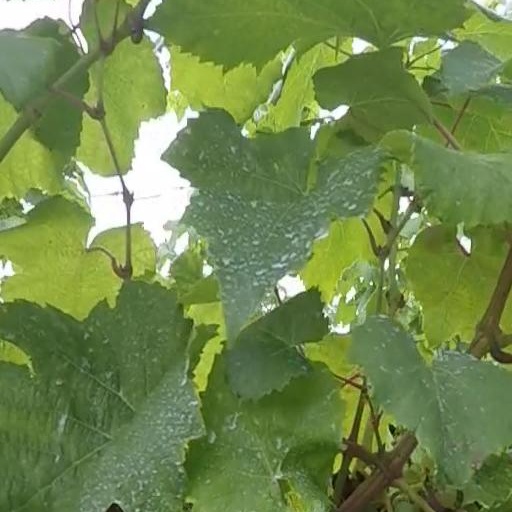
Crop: grape